Carnegie Library (Prescott, Arizona)

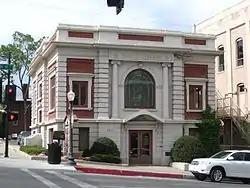
Old Prescott Public Library

Prescott, Arizona, founded in 1864, soon had a children's library that was a collection of books gathered by several women. A Prescott Library Association opened a public reading room space in 1870. But there was no regularly funded library until the Carnegie library (a free public library) at 125 E. Gurley Street was built in 1903. Its funding and construction was a project of the Monday Literary Society or Monday Club, a group formed in 1895 (as the Women's Club of Prescott), a group of women dedicated to the educational and cultural well-being of their community. It has also been known as Prescott Public Library and is listed on the National Register of Historic Places under that name. The replacement library, the current Prescott Public Library, built in 1974, is two blocks away.